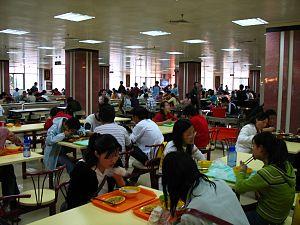
À l’origine meuble de voyage, puis magasin, la cantine est aussi depuis la fin du XIXᵉ siècle un lieu où l’on sert à boire et à manger aux personnes d’une collectivité, et, plus récemment, un service généralement subventionné de restauration collective.